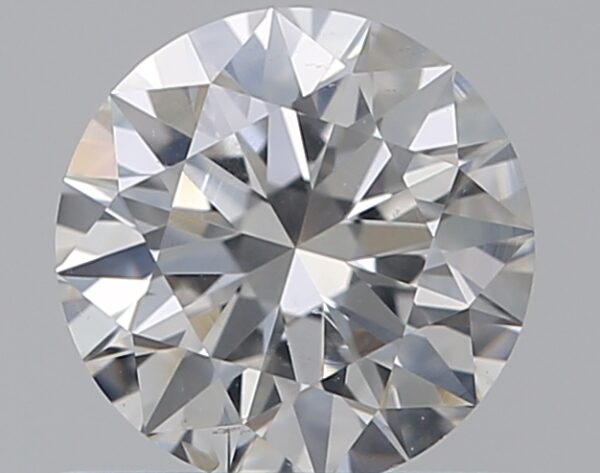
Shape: round
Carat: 0.55
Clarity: SI1
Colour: G
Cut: EX
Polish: EX
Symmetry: EX
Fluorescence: N
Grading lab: GIA
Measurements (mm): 5.28 x 5.3 x 3.25